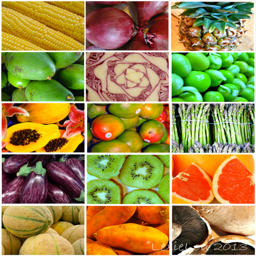
the clean list of fruit and veg